Secondary metabolite

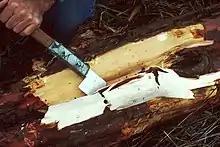
Extraction of taxol from barks of Pacific Yew.

The two most commonly known terpenoids are artemisinin and paclitaxel. Artemisinin was widely used in Traditional Chinese medicine and later rediscovered as a powerful antimalarial by a Chinese scientist Tu Youyou. She was later awarded the Nobel Prize for the discovery in 2015. Currently, the malaria parasite, "Plasmodium falciparum", has become resistant to artemisinin alone and the World Health Organization recommends its use with other antimalarial drugs for a successful therapy. Paclitaxel the active compound found in Taxol is a chemotherapy drug used to treat many forms of cancers including ovarian cancer, breast cancer, lung cancer, Kaposi sarcoma, cervical cancer, and pancreatic cancer. Taxol was first isolated in 1973 from barks of a coniferous tree, the Pacific Yew.